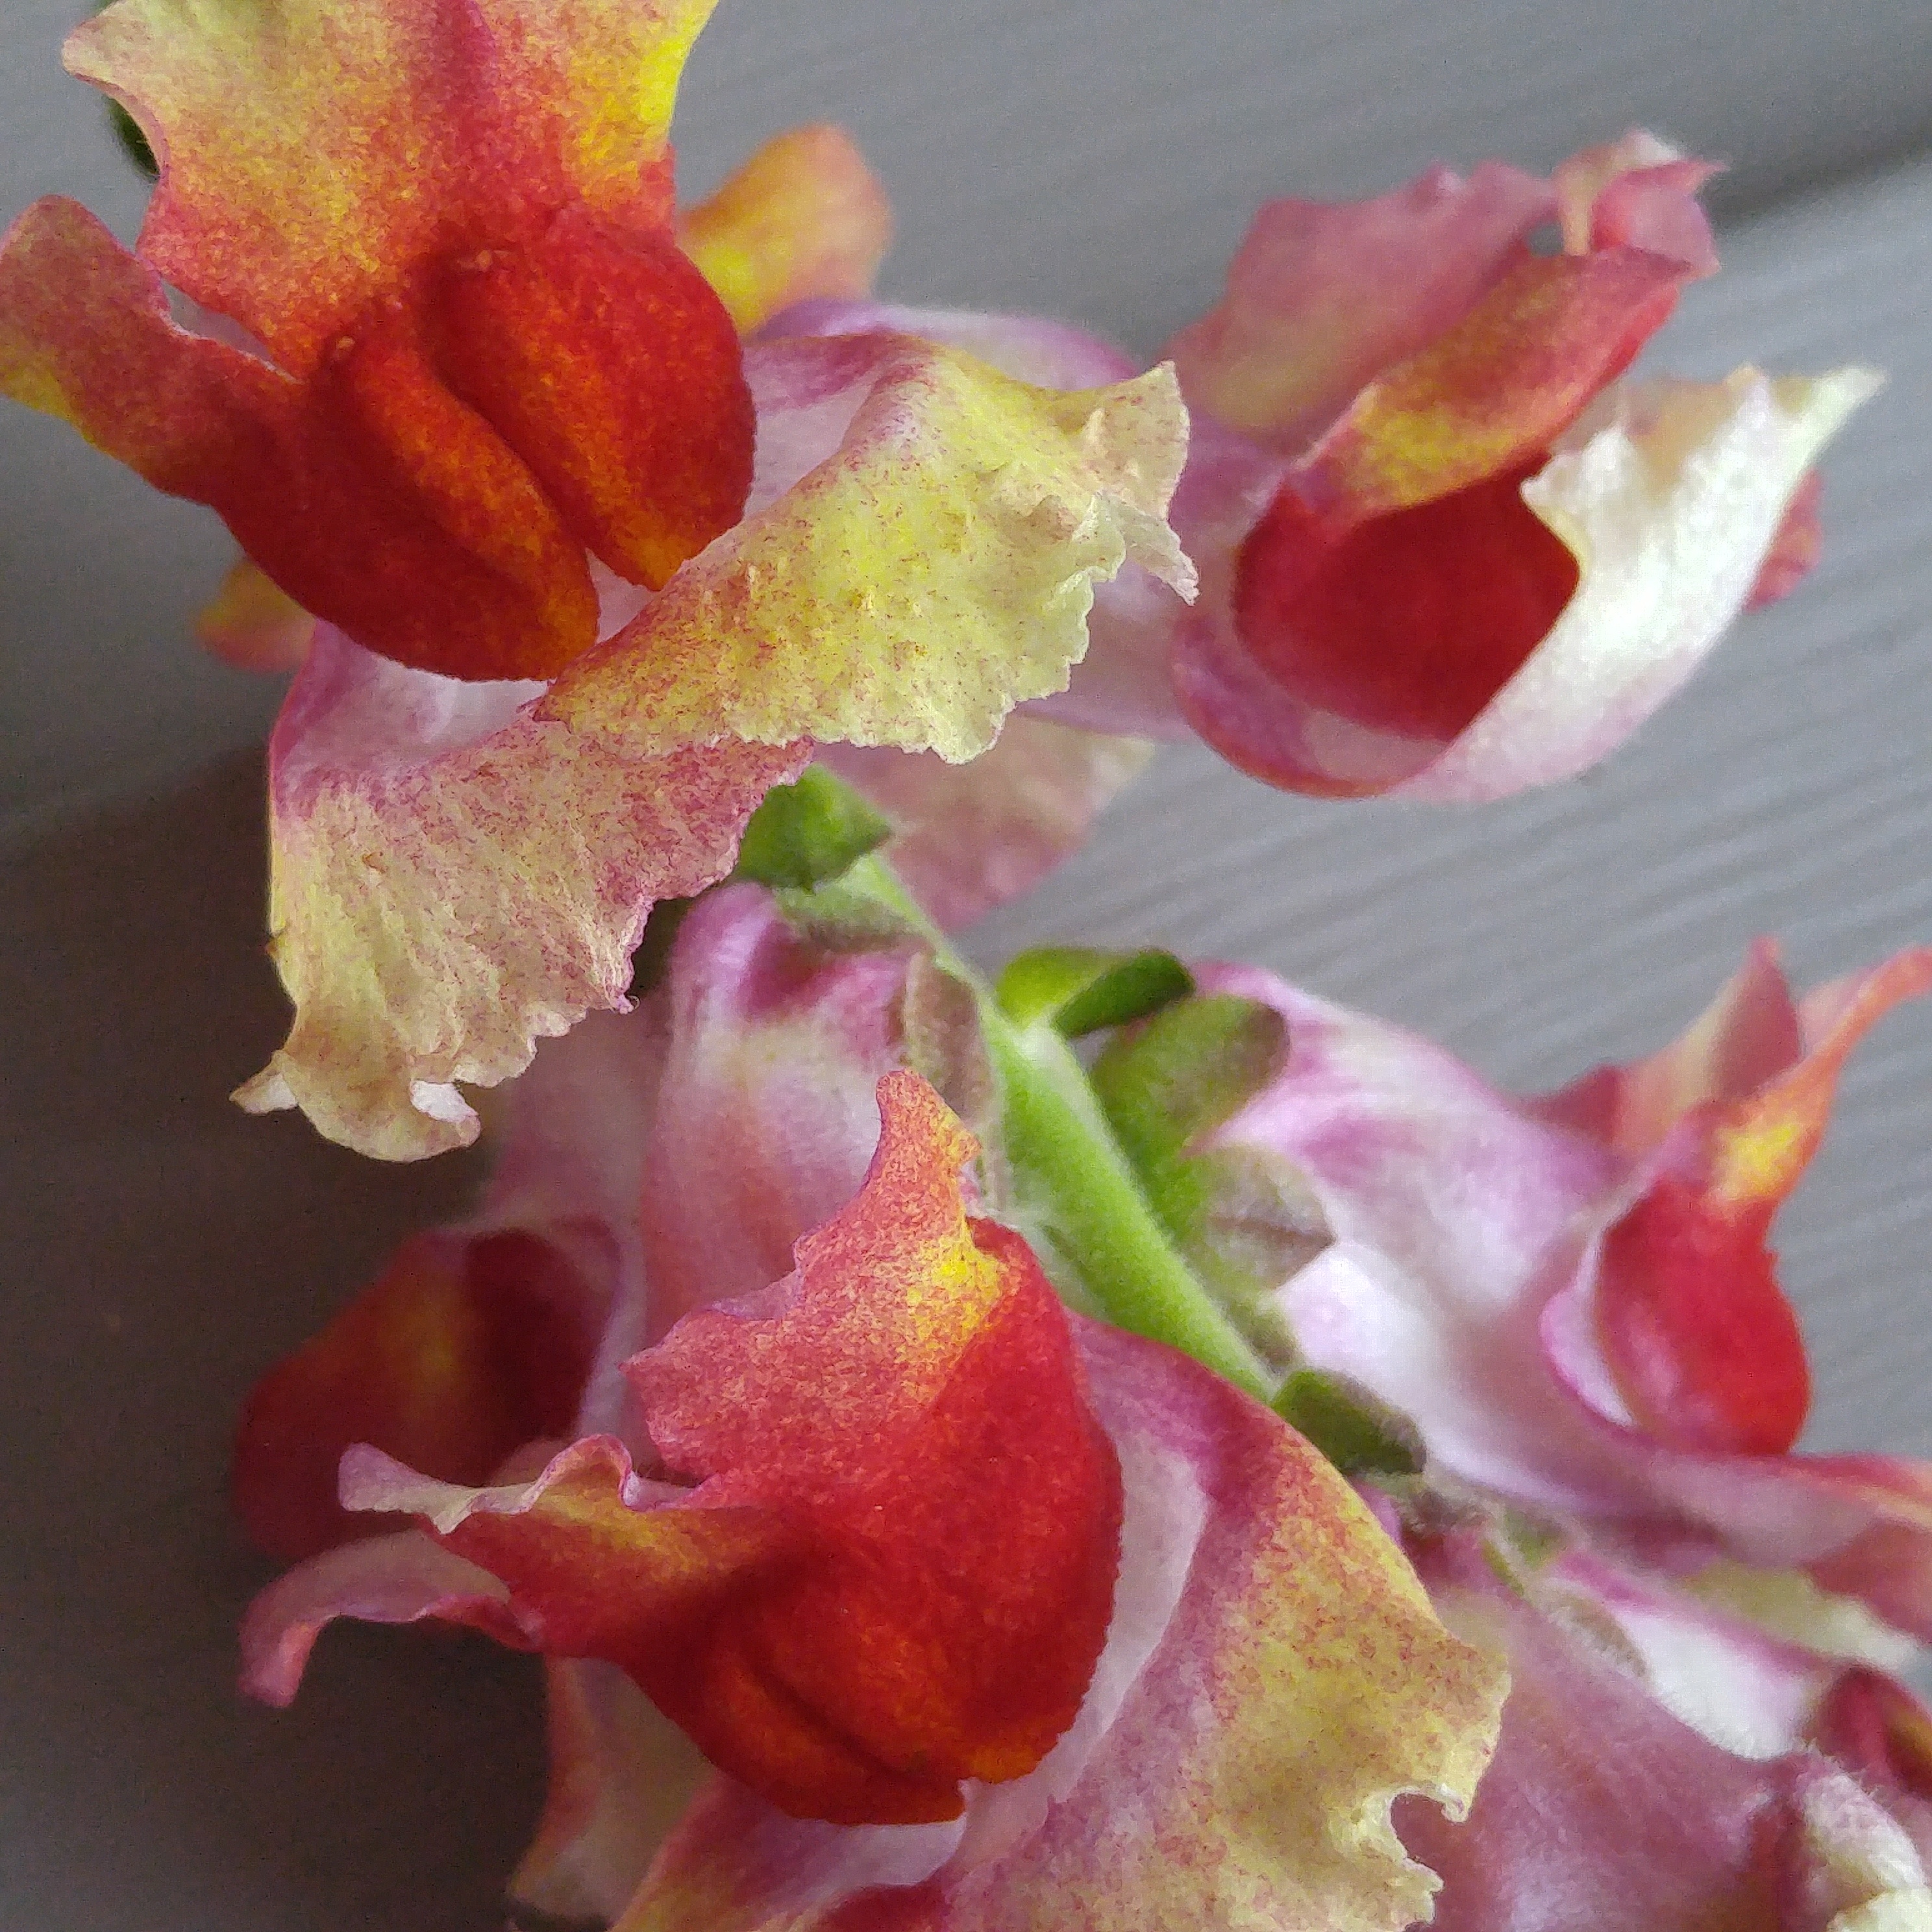
plant, flower, petal, red, pink, flora, orchid, snapdragon, gladiolus, macro photography, flowering plant, cattleya, land plant, moth orchid, canna family